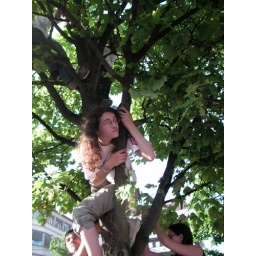
girl in tree II